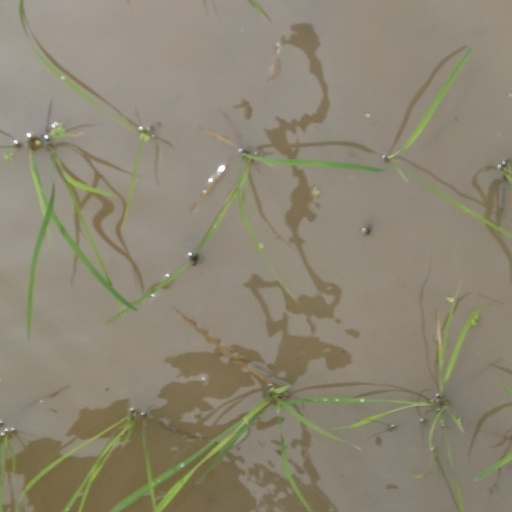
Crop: rice